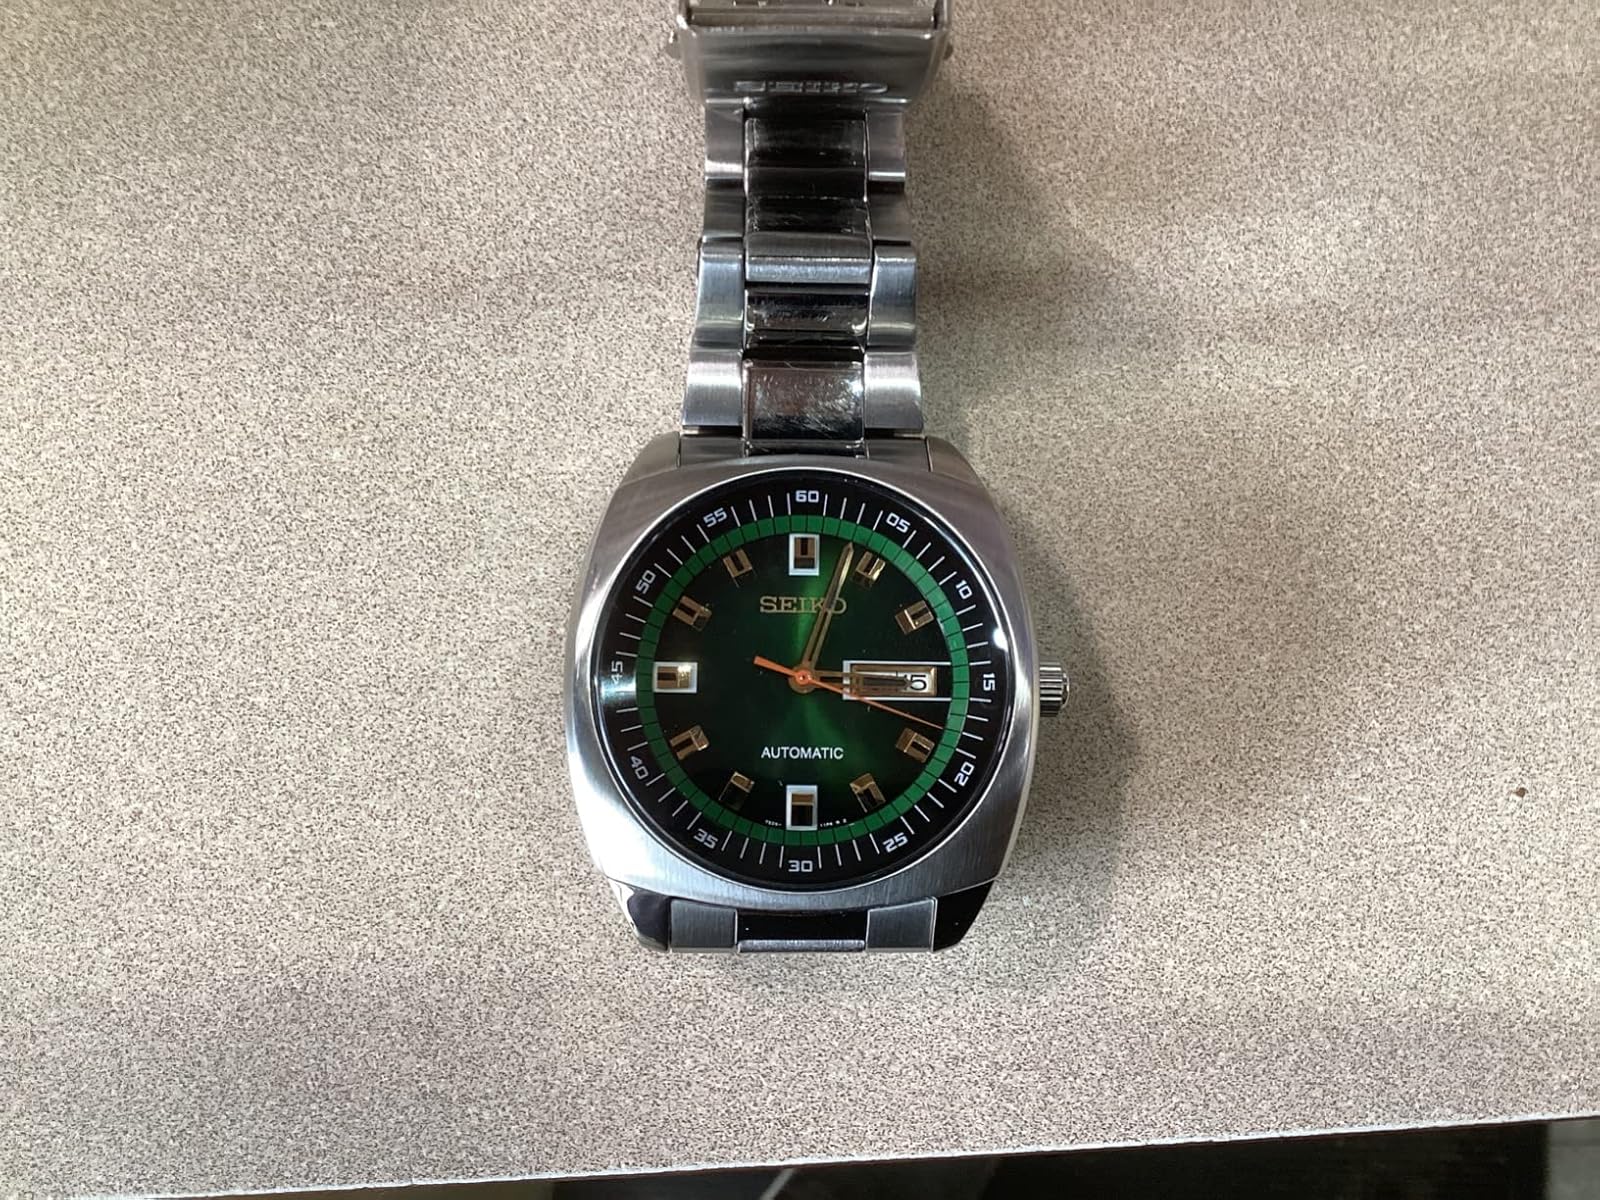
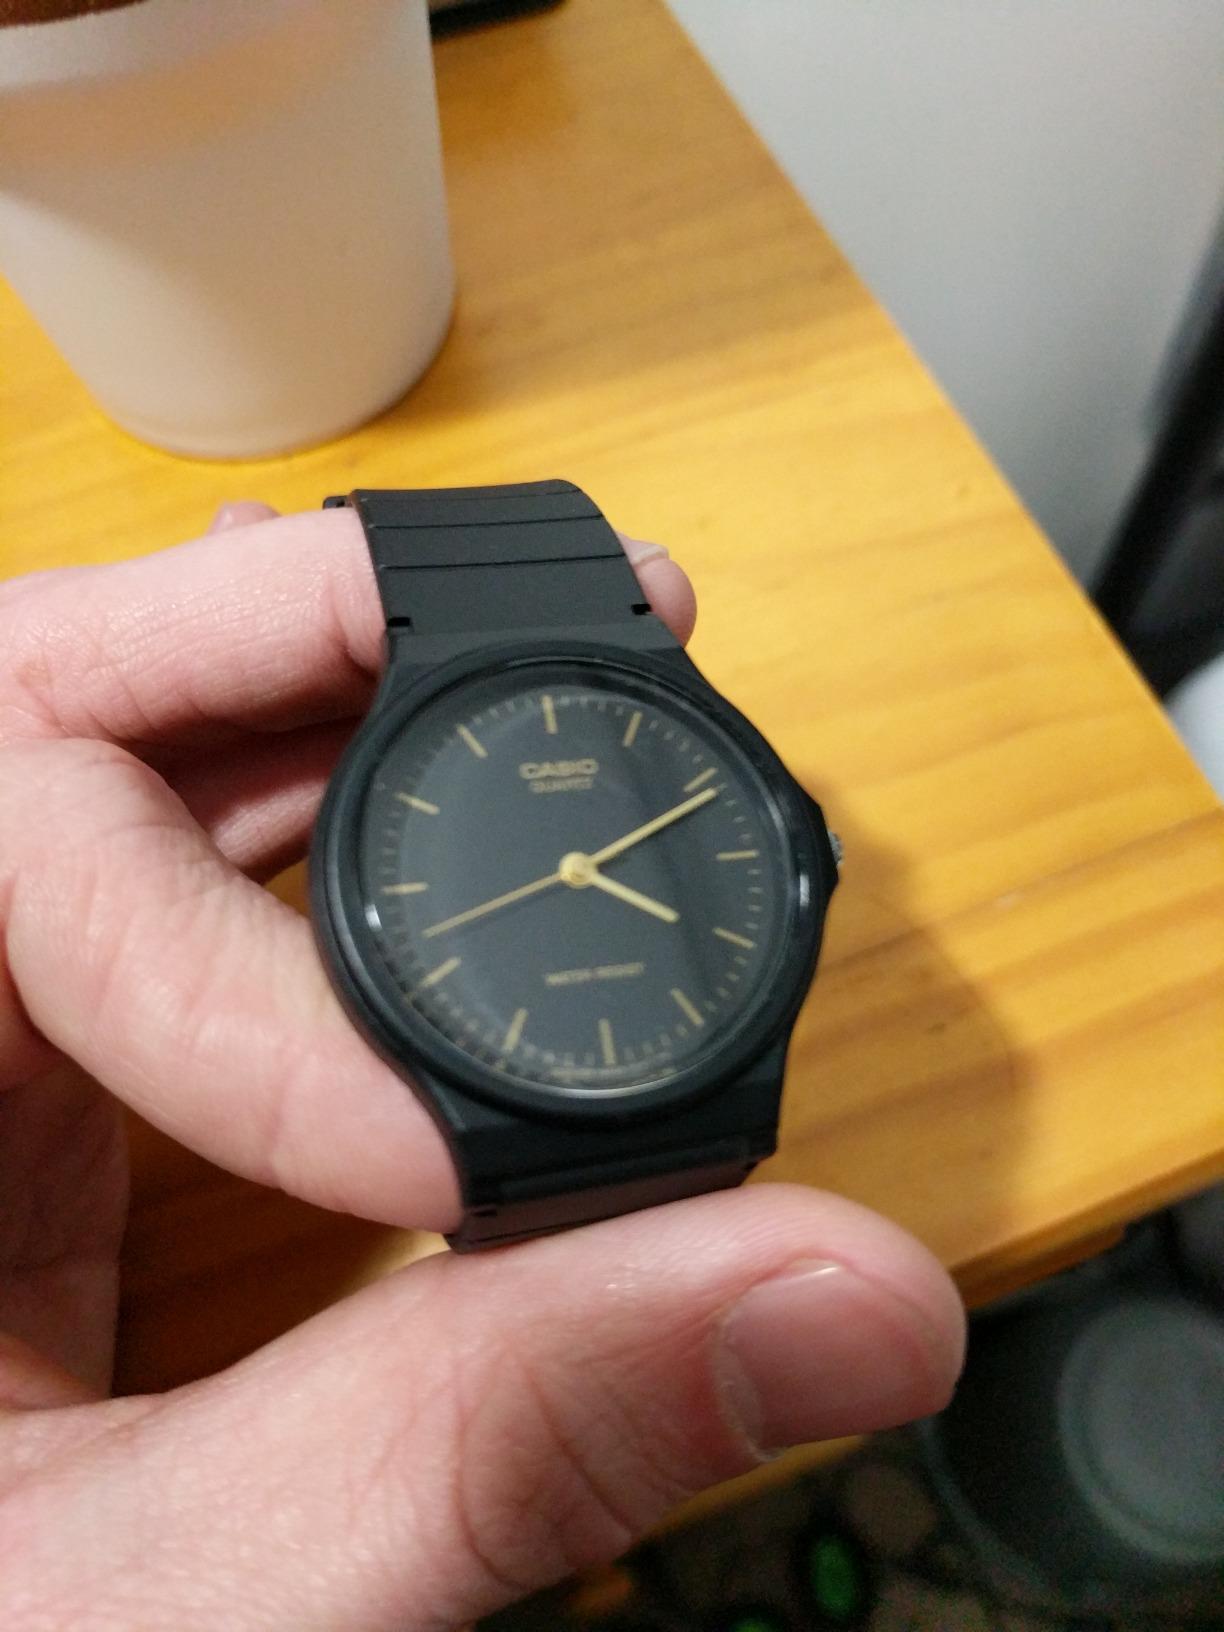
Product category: accessories_watch
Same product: no